Jan Vilímek

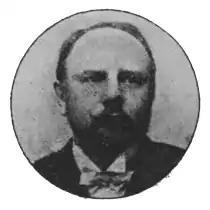
Vilímek, from "Zlatá Praha" (issue of 16 January 1903)

Jan Vilímek (1 January 1860 – 15 April 1938) was a illustrator and painter from Boehmia who eventually became a Czechoslovak national.